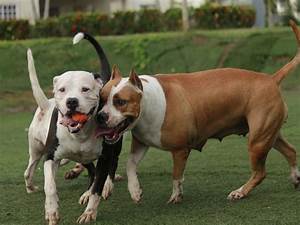
Label: cane